Sauerbraten

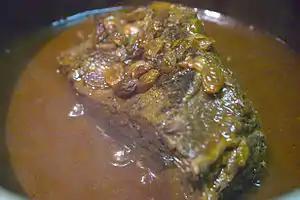
Rheinischer Sauerbraten, in which sweetness from raisins balances the sourness and acidity of the marinade

There are many regional variants of sauerbraten. Many of the variations are in the ingredients used for the marinade in which the cut of meat is immersed for several days before cooking.